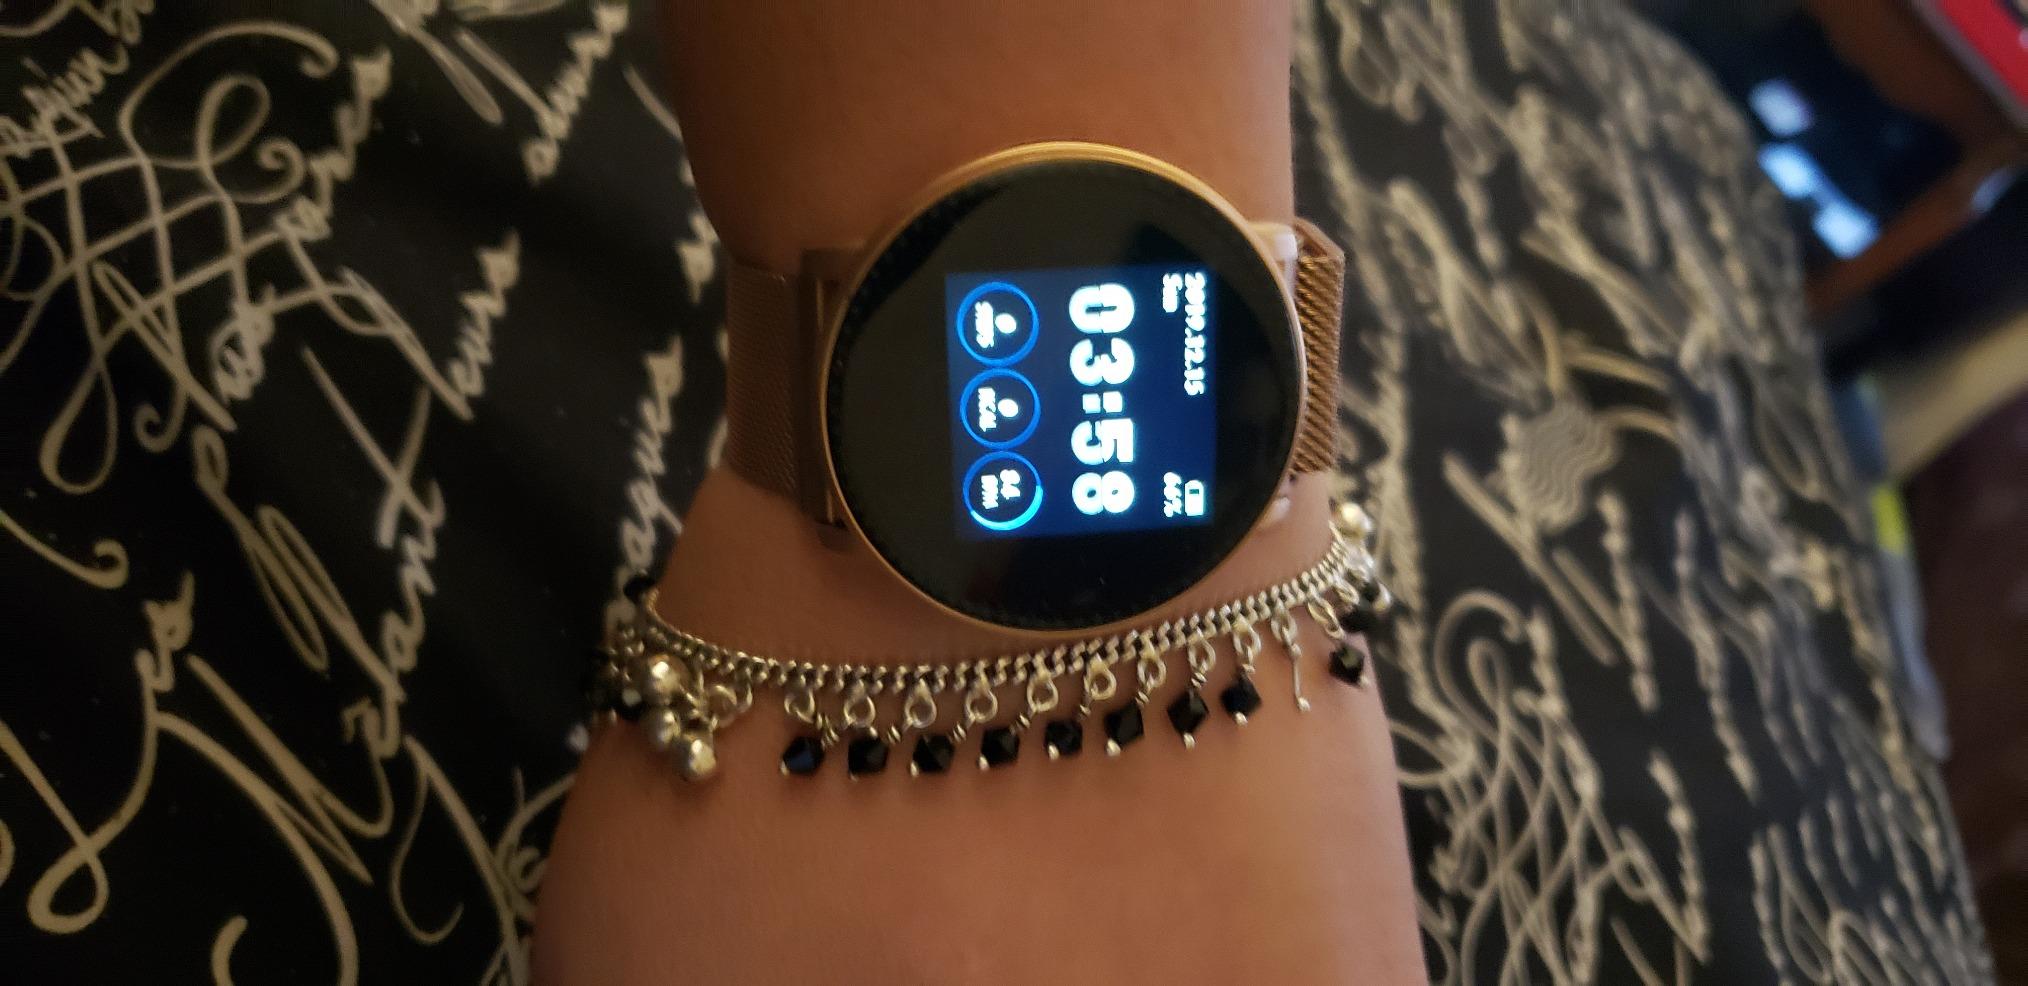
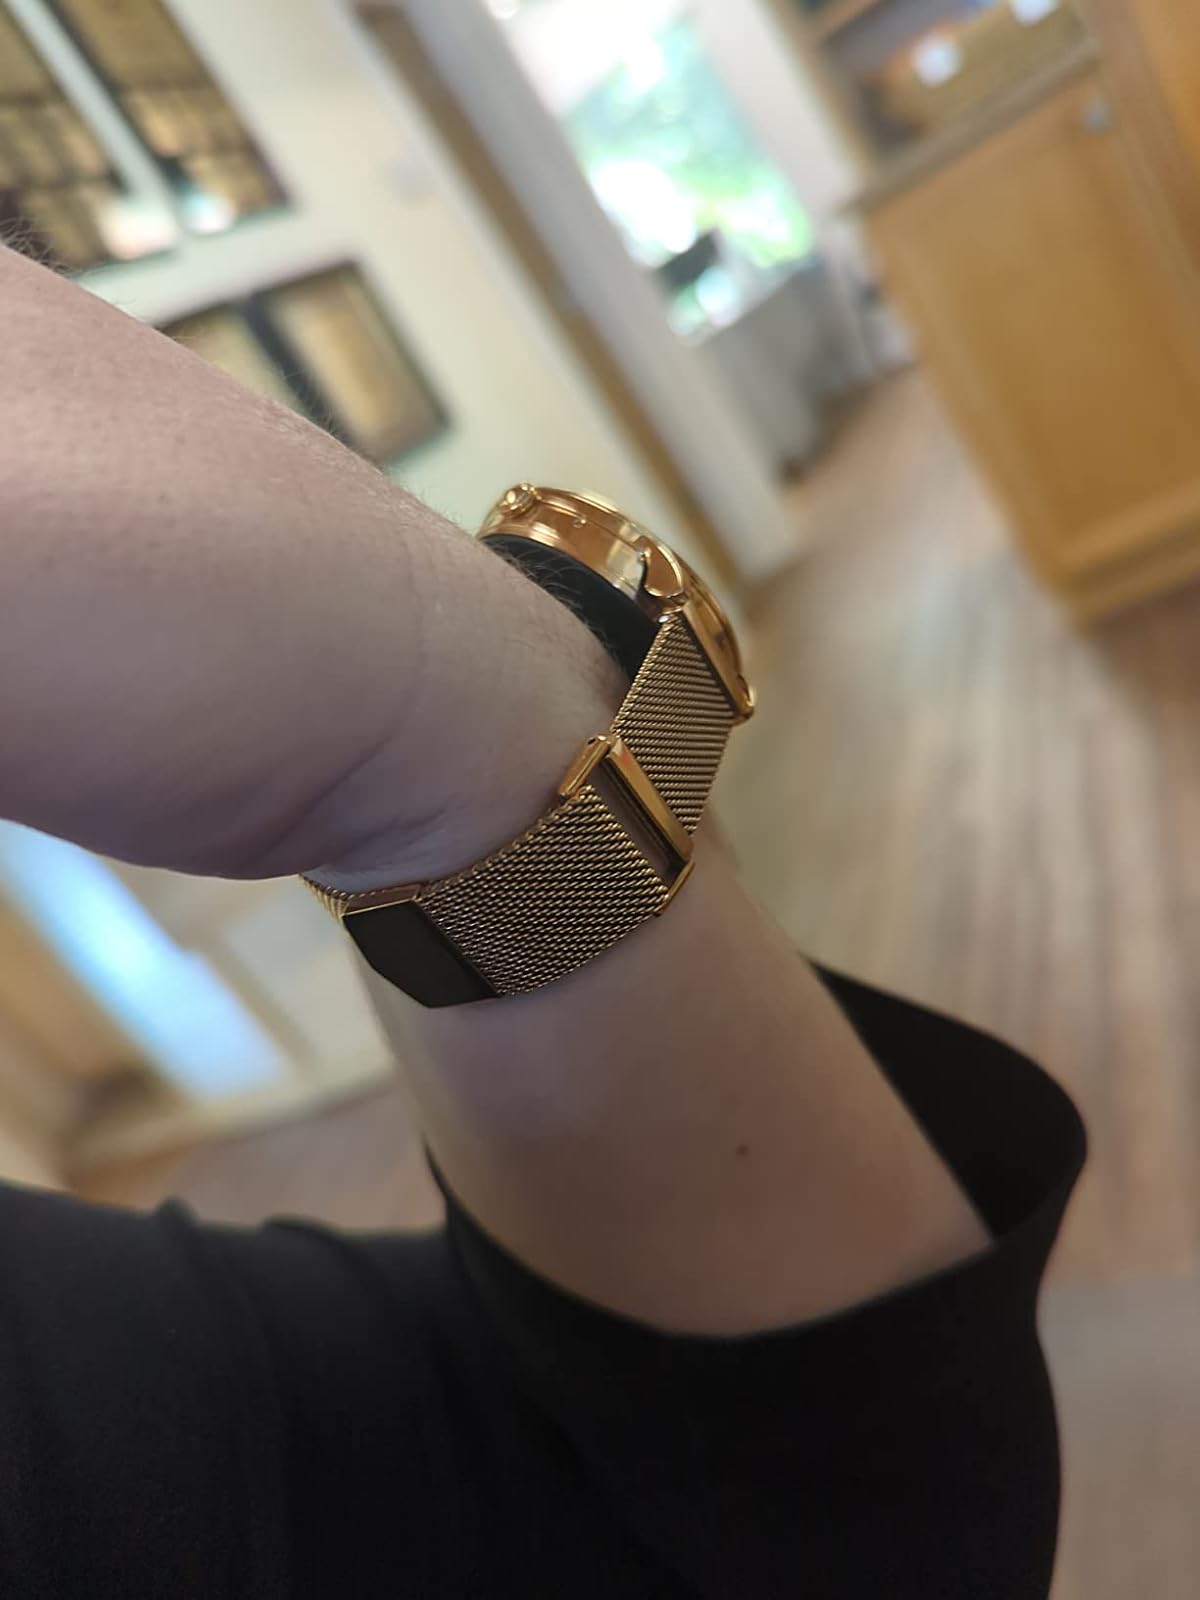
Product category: smartwatch
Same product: no